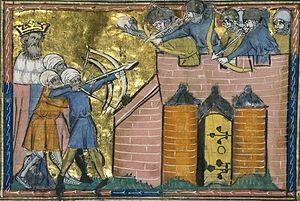
Siège d'Antioche par Karbuqâ (1098)
Kerbogha, mort en 1102 était un atabey de Mossoul de 1096 à 1102. C'était un chef de guerre qui jouissait d'une grande renommée mais qui subit une cuisante défaite à Antioche lors de la première croisade.